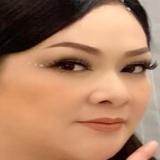
ca sĩ Như Quỳnh